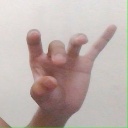
अक्षर: ओ